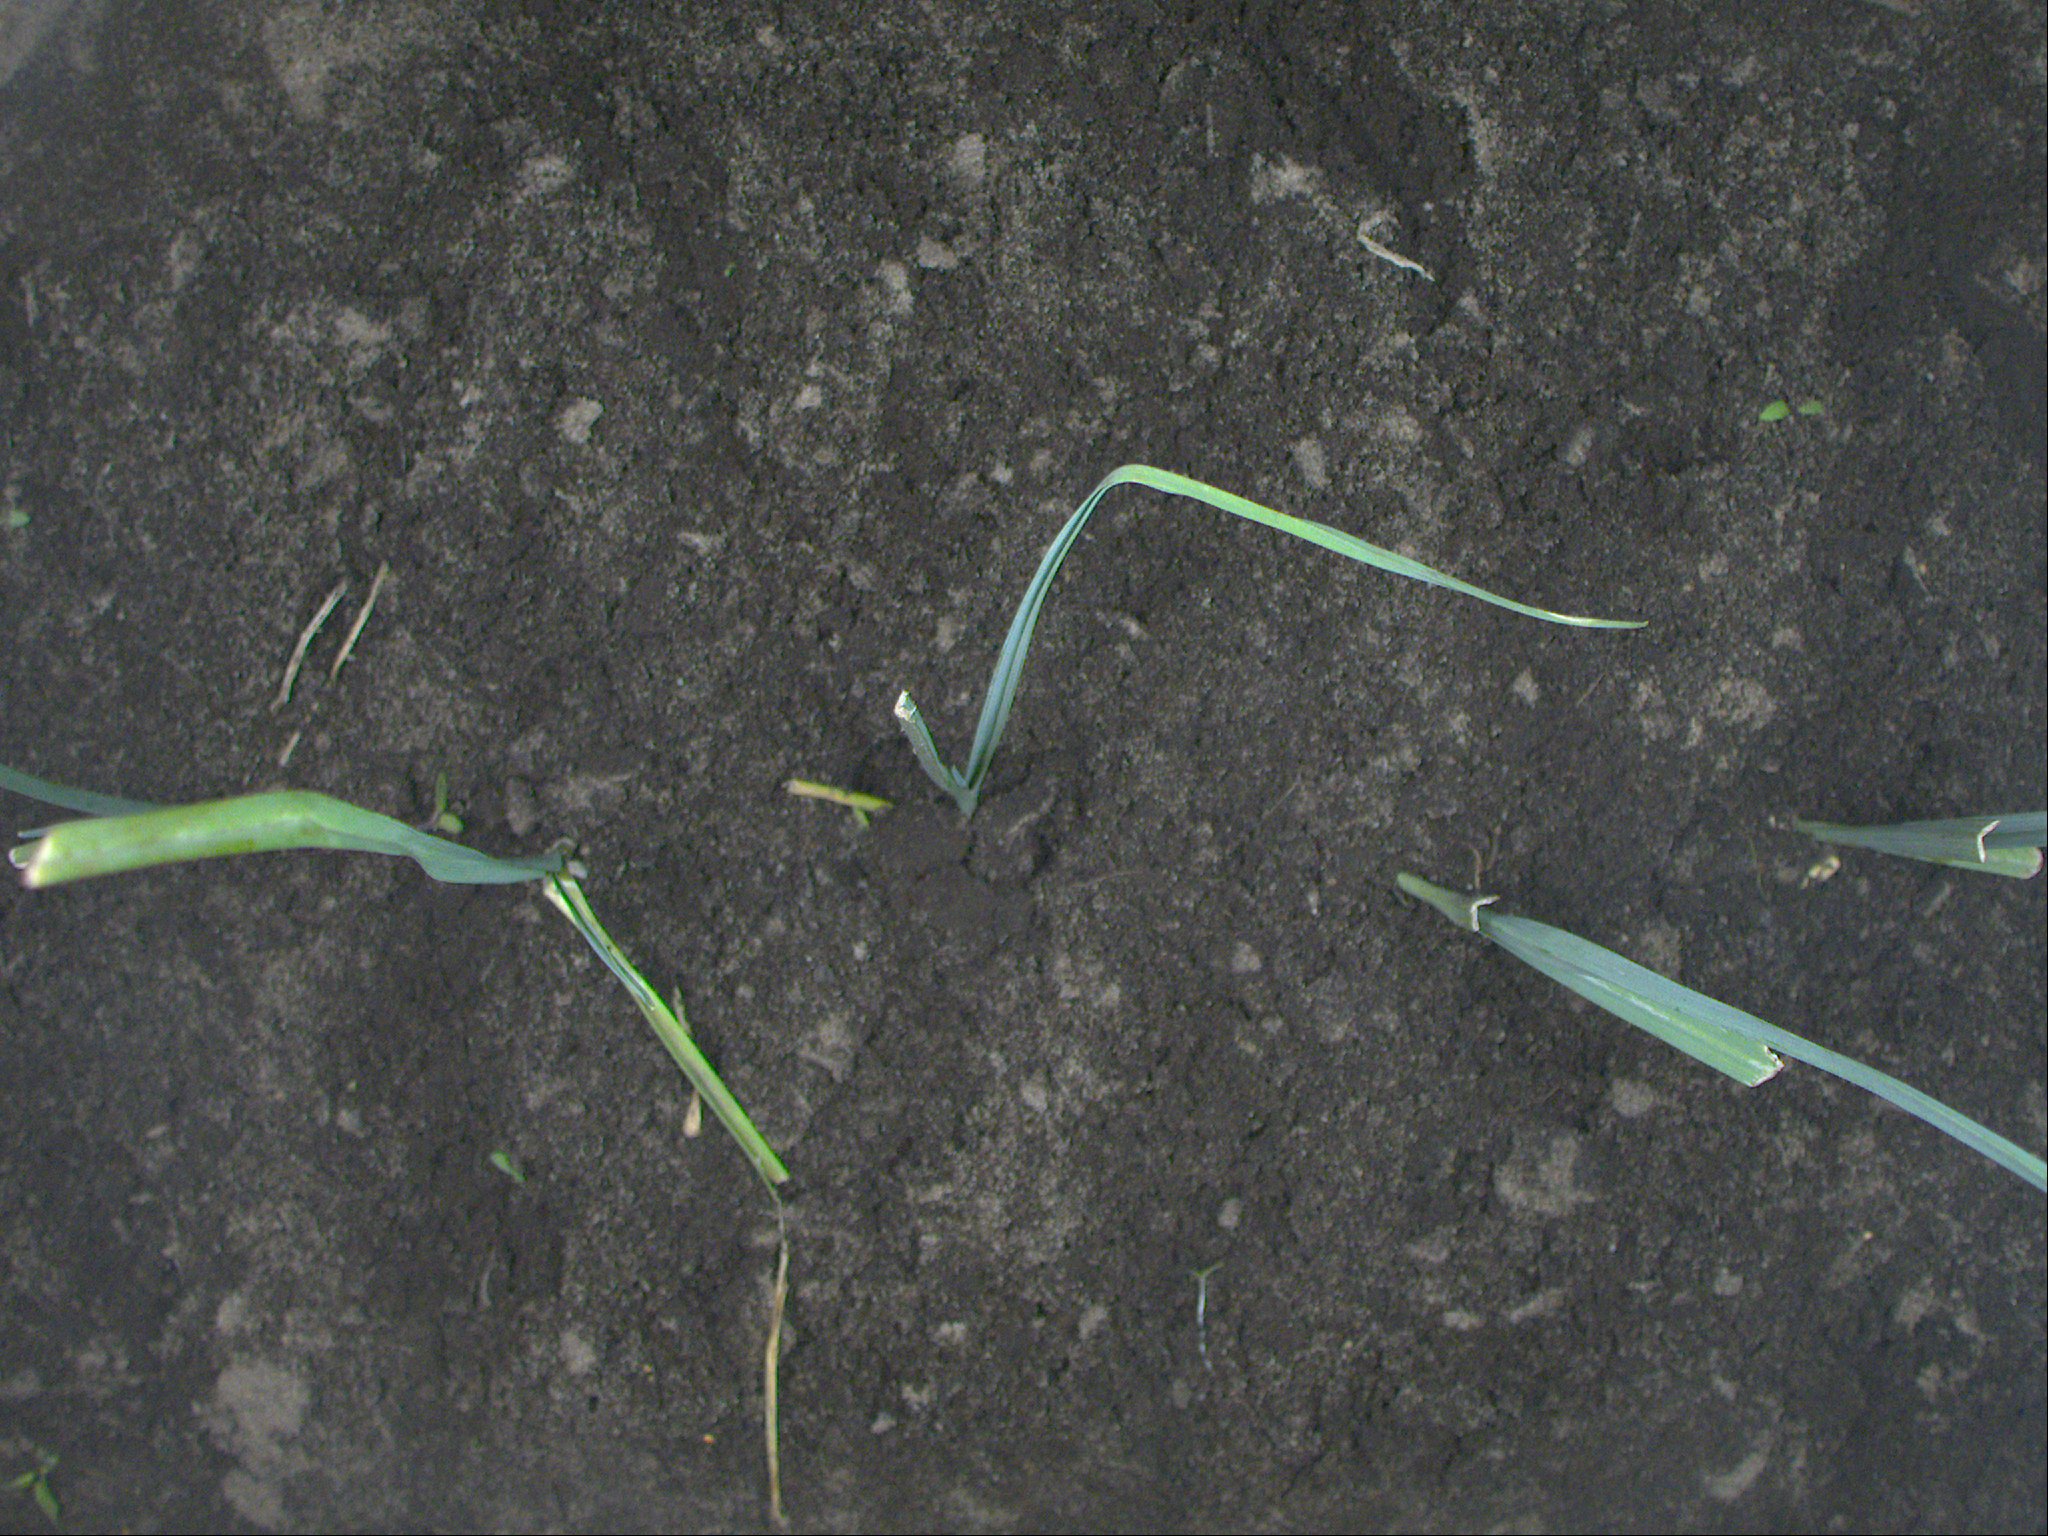
Crop: leek
Objects: leek, leek, leek, leek, stem_leek, stem_leek, stem_leek, stem_leek